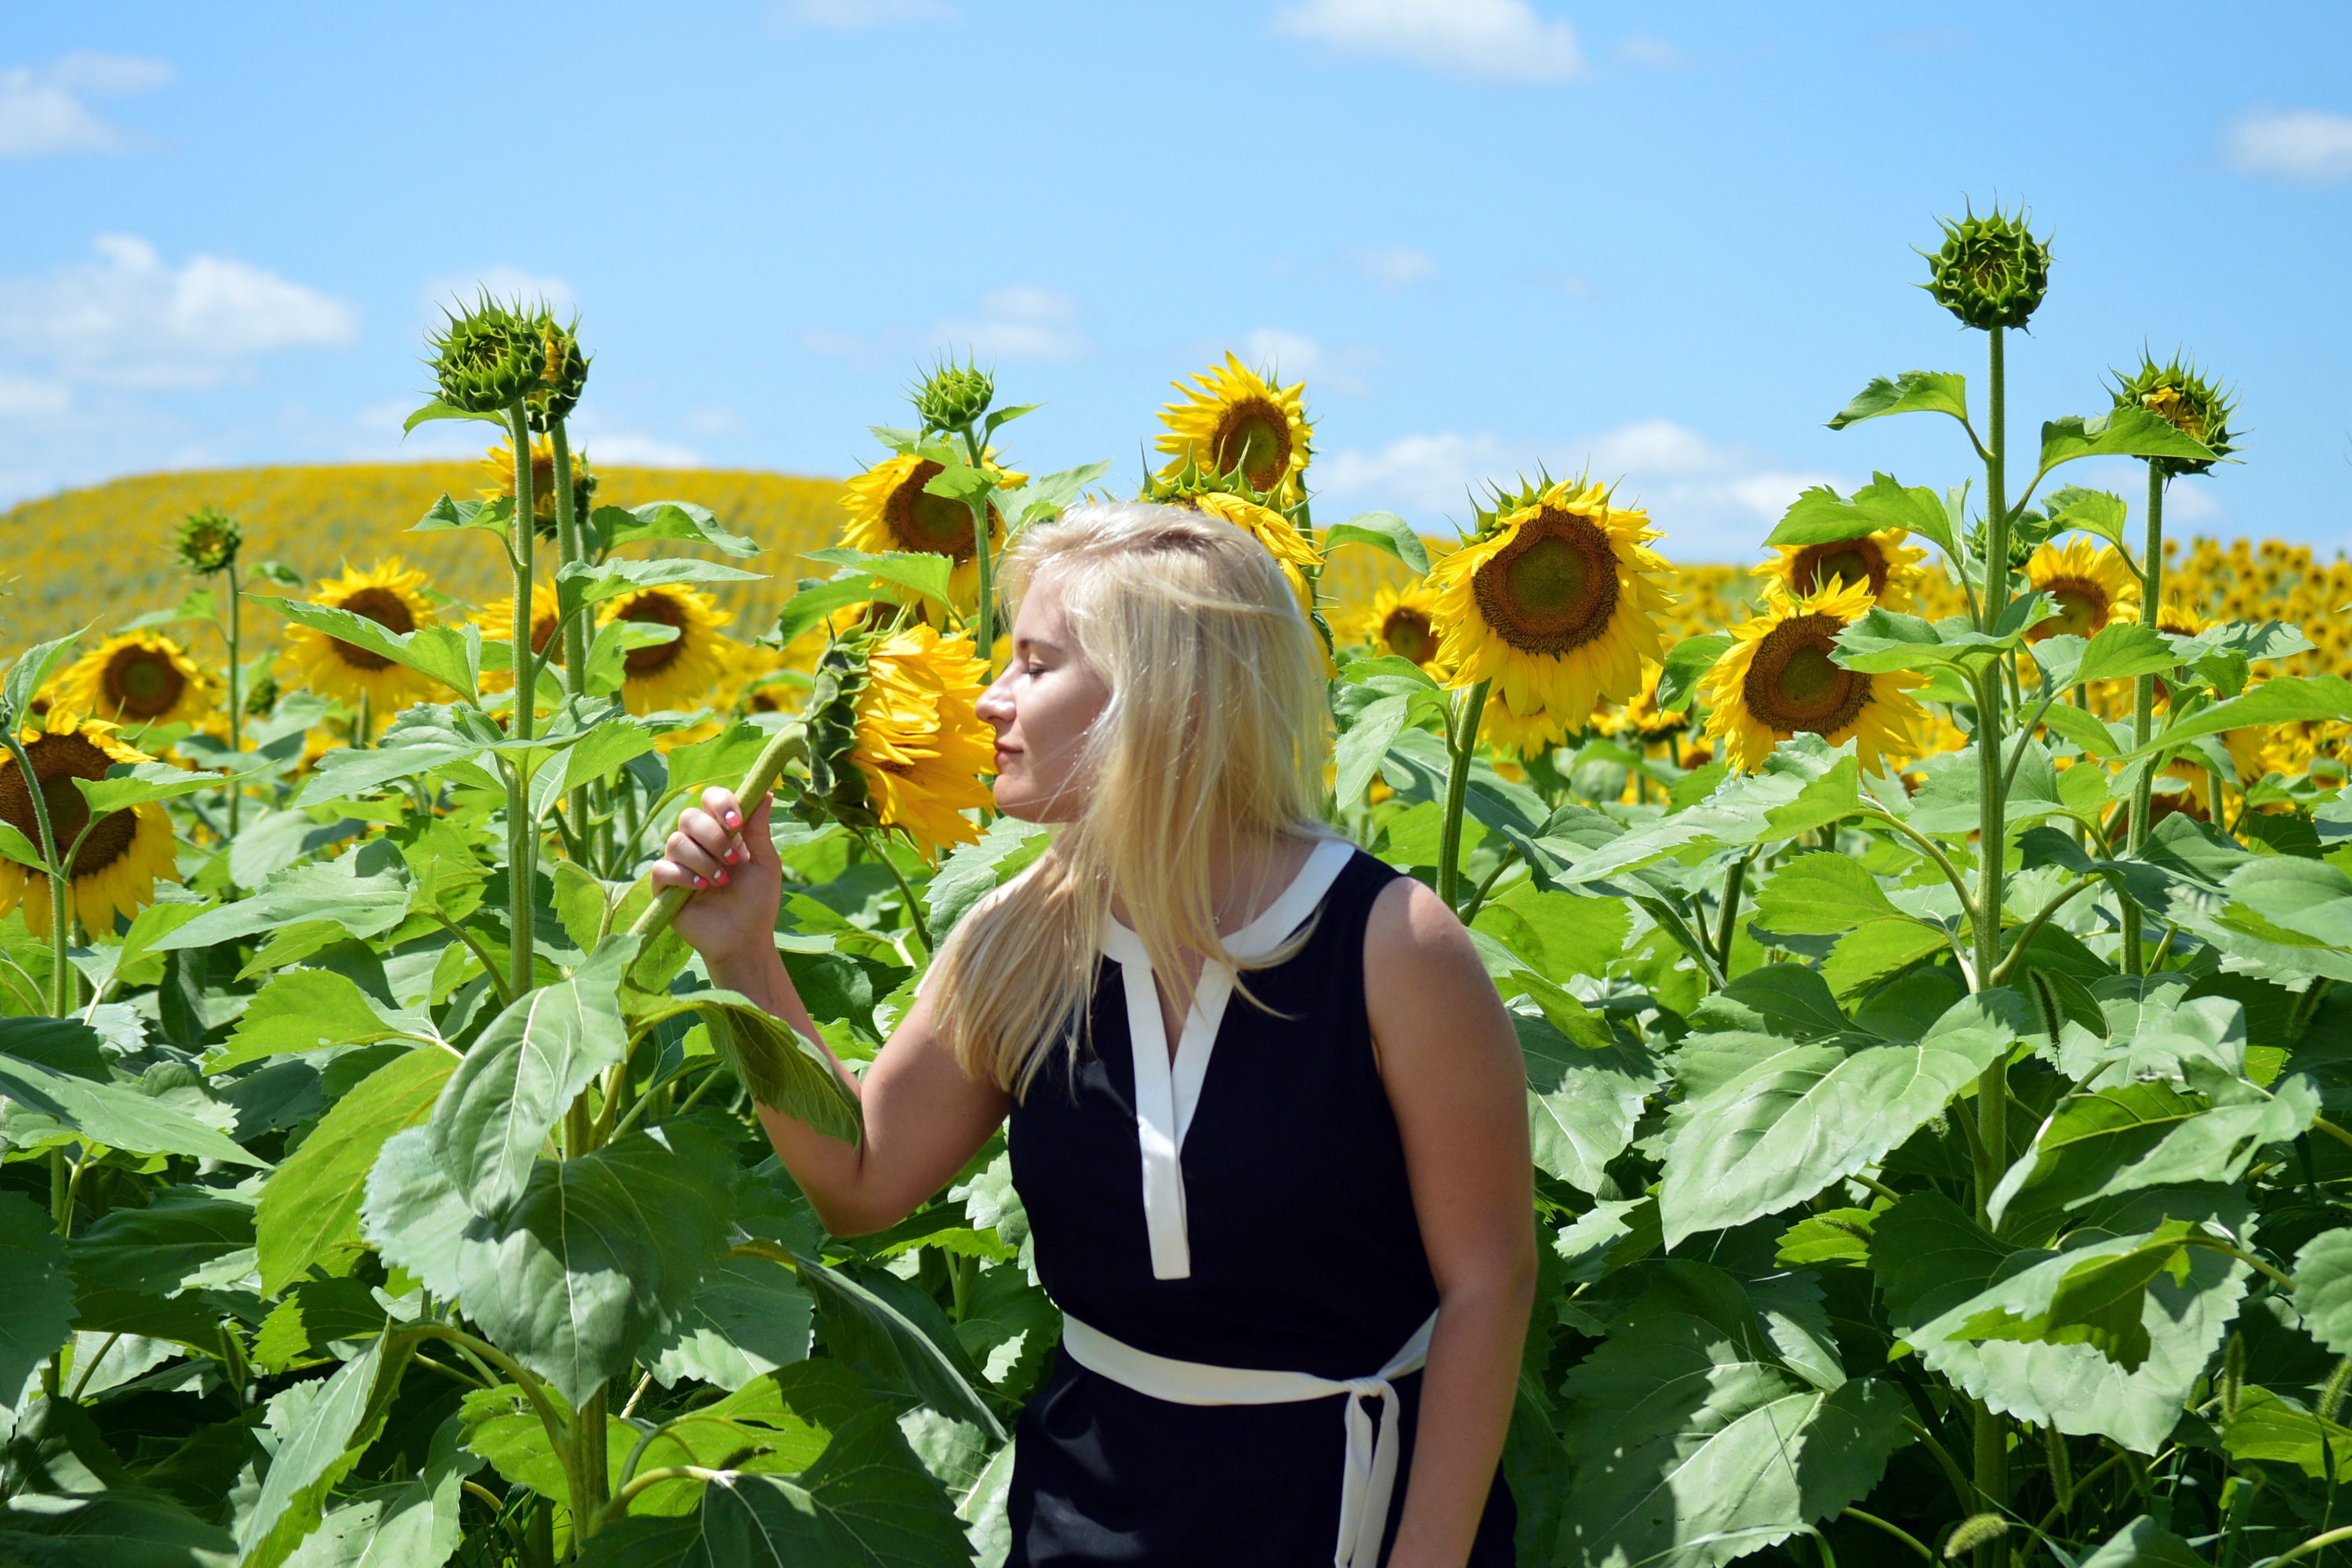
nature, outdoor, person, cloud, plant, girl, sun, woman, field, meadow, flower, cute, summer, female, young, green, jungle, relax, produce, crop, botany, rest, yellow, agriculture, garden, flora, smile, sunflower, plants, blue sky, flowers, caucasian, cheerful, sunny, fun, relaxation, happy, happiness, sunflowers, smell, summertime, blond, pretty, resting, enjoy, adult, enjoying, summer vacation, flowering plant, daisy family, woman smiling, happy woman, land plant